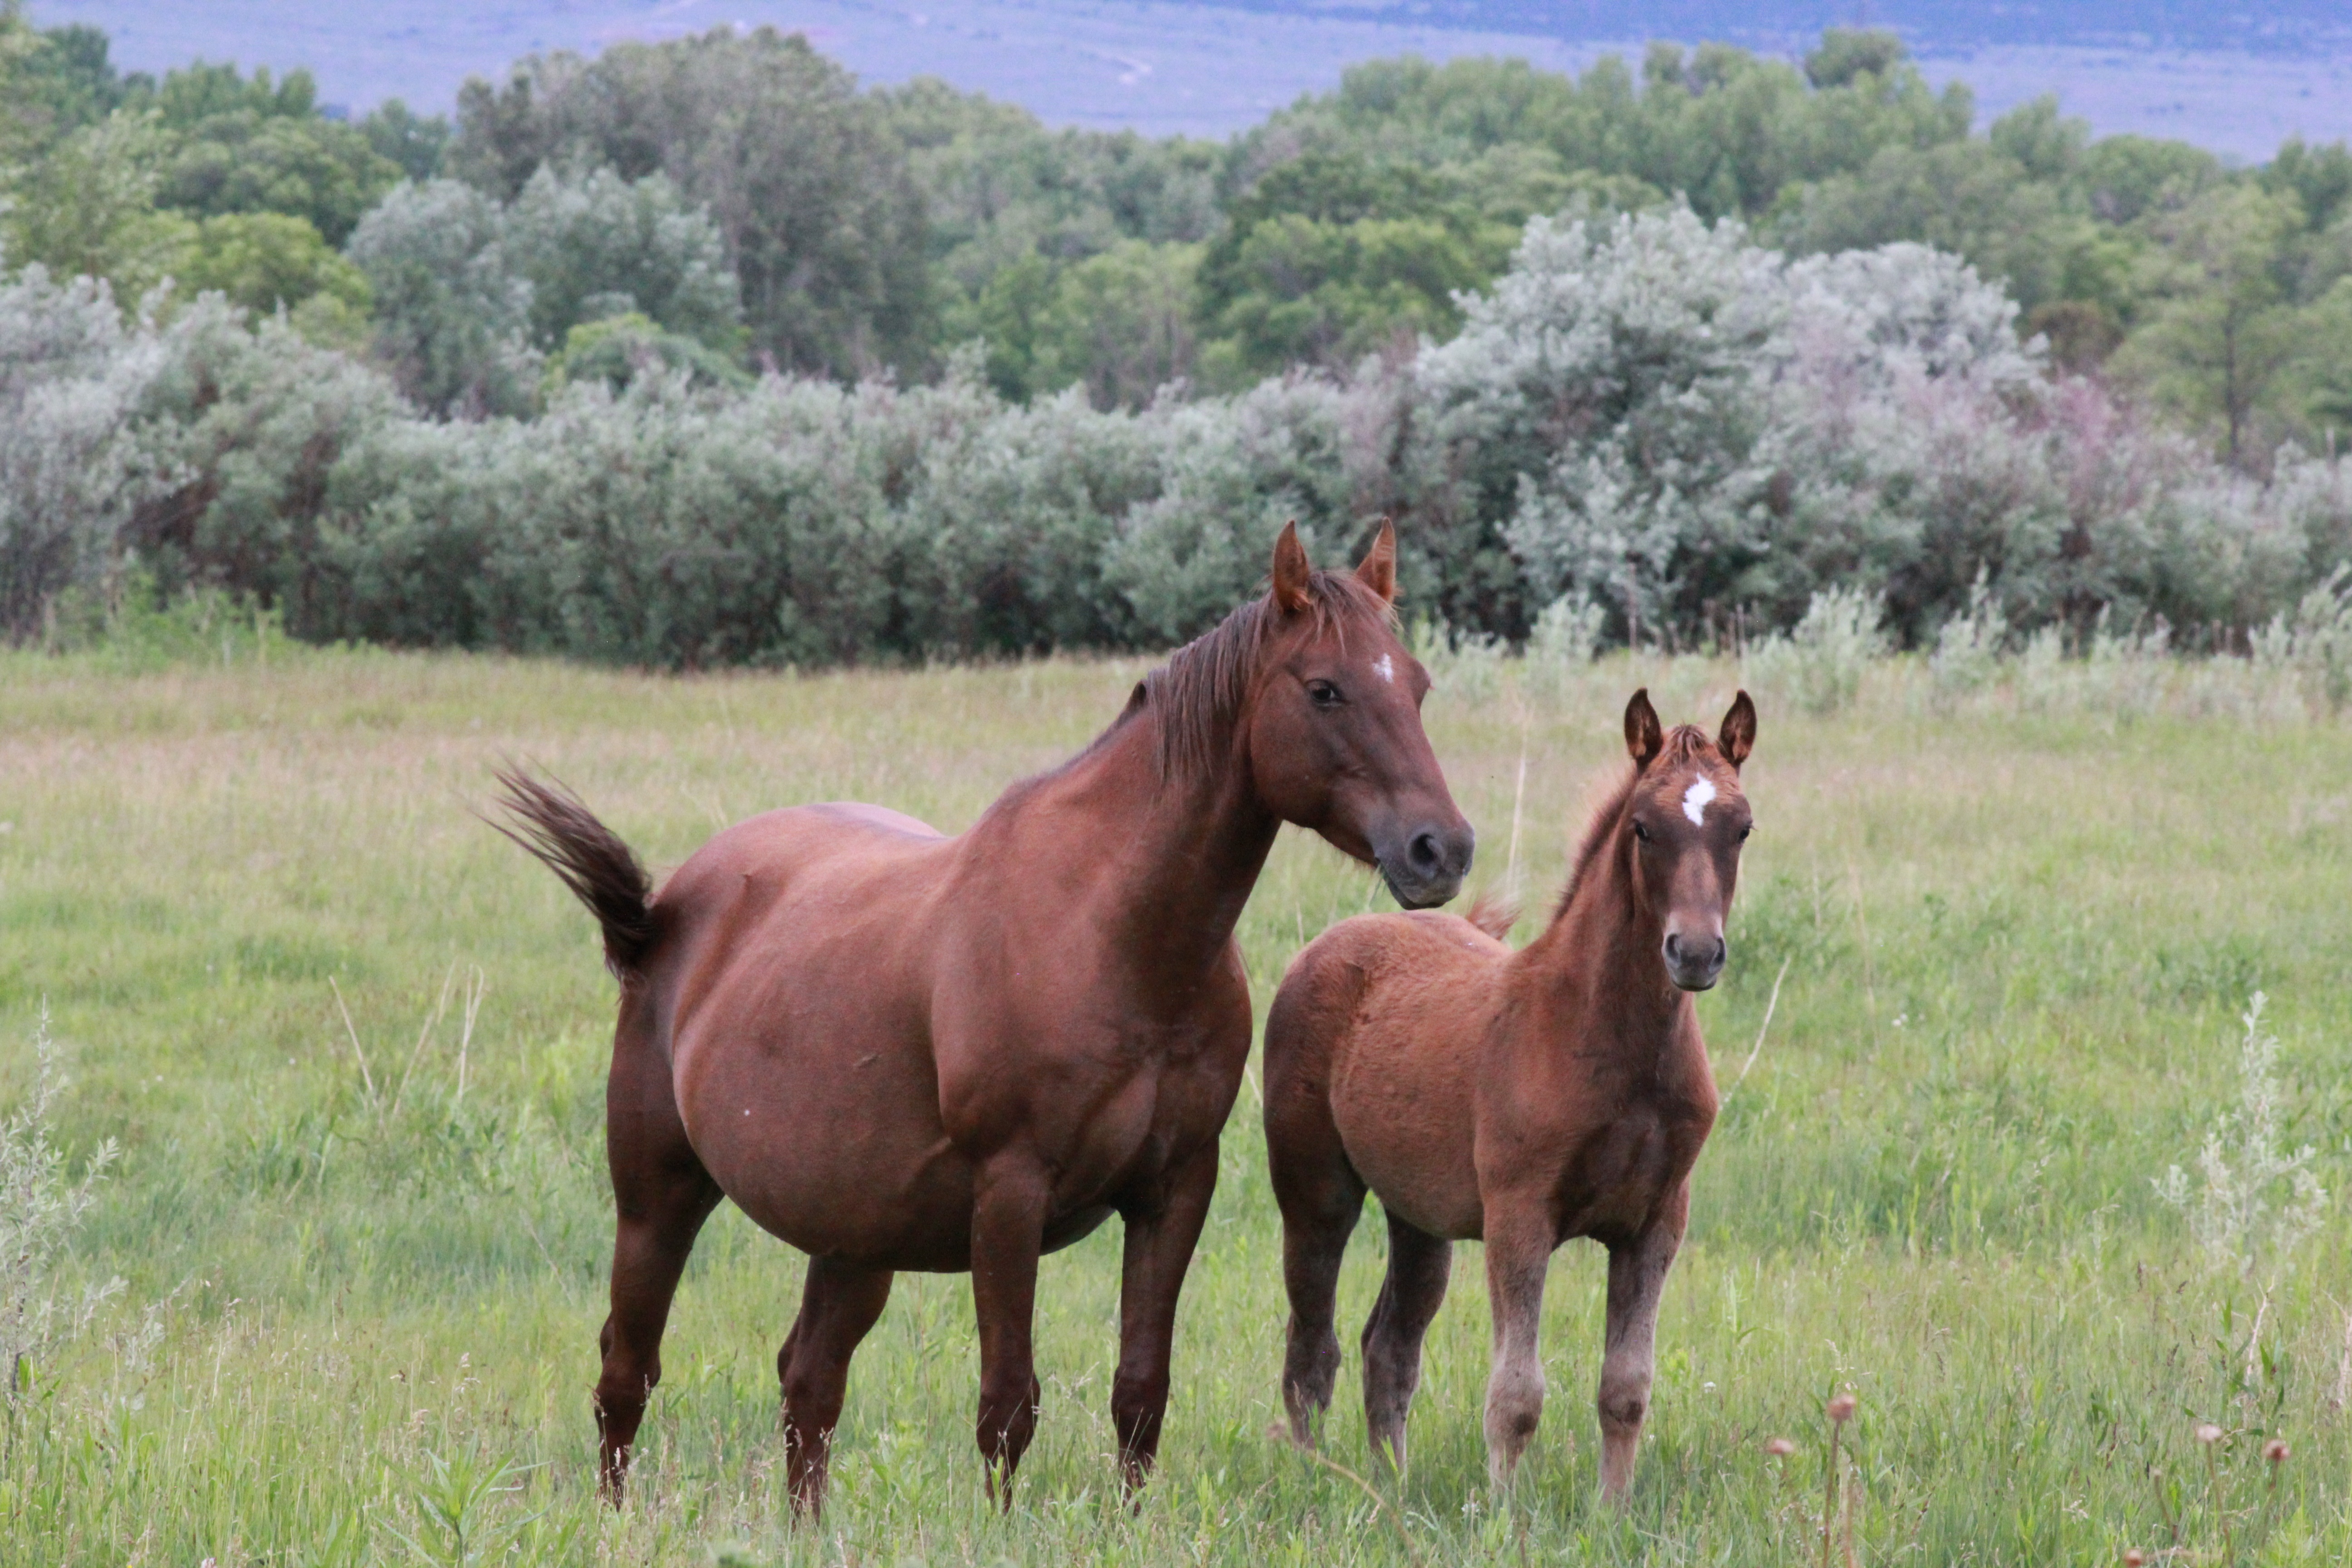
meadow, prairie, herd, pasture, grazing, ranch, horse, brown, mammal, stallion, mane, fauna, riding, horses, grassland, animals, vertebrate, mare, foal, colt, pack animal, horse like mammal, mustang horse